Pain in fish

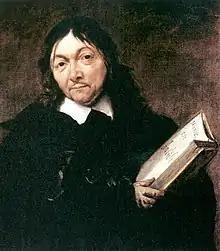
René Descartes (1596–1650) argued animals lack consciousness and so cannot experience pain

The idea that non-human animals might not feel pain goes back to the 17th-century French philosopher, René Descartes, who argued that animals do not experience pain and suffering because they lack consciousness. In 1789, the British philosopher and social reformist, Jeremy Bentham, addressed in his book "An Introduction to the Principles of Morals and Legislation" the issue of our treatment of animals with the following often quoted words: "The question is not, Can they reason? nor, Can they talk? but, Can they suffer?"